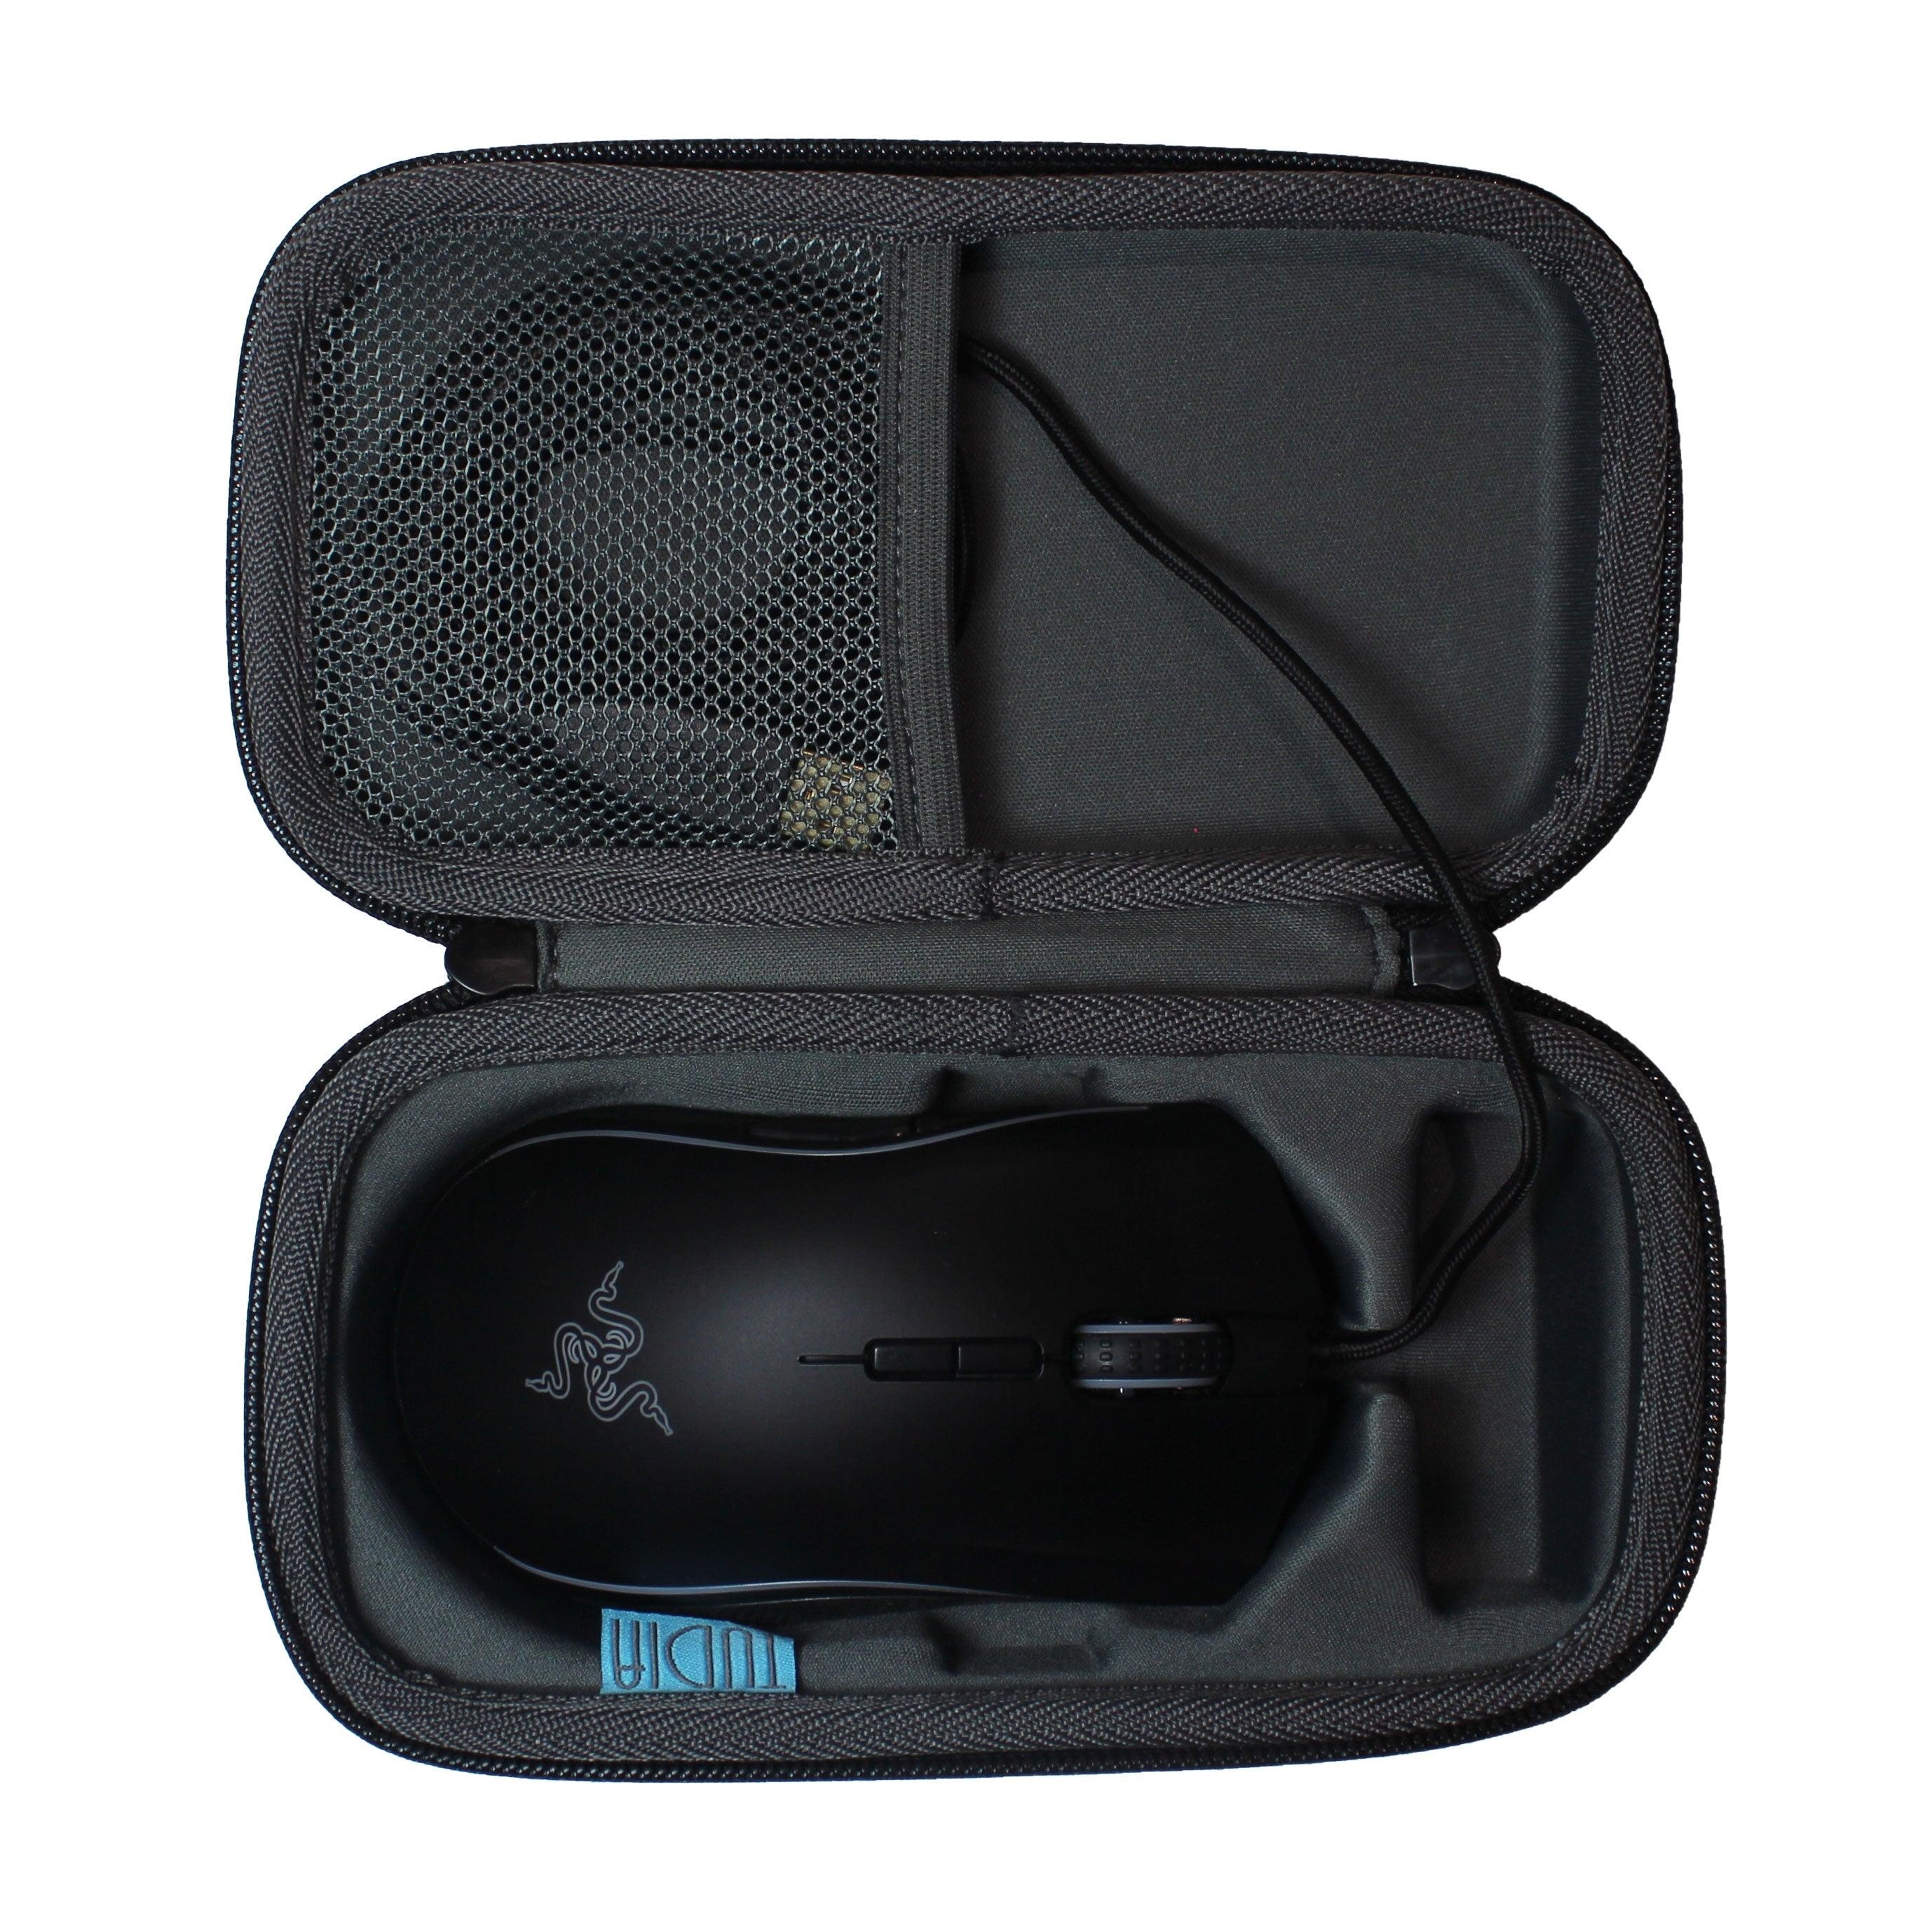
EVA Storage Case for Razer Mamba Tournament Edition Gaming Mouse - Protective Travel Carrying Case
EVA Storage Case for Razer Mamba Tournament Edition Gaming Mouse - Protective Travel Carrying Case Description: Protect your Razer Mamba, Razer Mamba Elite, or Razer Mamba Tournament Edition Gaming Mouse with this premium EVA hard travel case. Specifically designed to fit these models, this durable case offers top-notch protection, keeping your gaming mouse safe from shocks, dust, and water damage. Made from high-quality EVA materials, the case ensures your device stays dry and shielded from bumps, dents, and scratches, making it an essential accessory for both travel and daily use. This compact and portable case is perfect for gamers on the go, fitting easily into your backpack or luggage without taking up much space. Inside, you'll find a convenient inner mesh pocket that provides additional storage for your cables and other small accessories, keeping everything organized and within easy reach. Please note that this product includes the EVA case only; the Razer Mamba gaming mouse and accessories are not included. With its robust construction and thoughtful design, this case is the ideal solution for protecting your gaming gear wherever you go. Compatible Models: Compatible with Razer Mamba, Razer Mamba Elite, Razer Mamba Tournament Edition Gaming Mouse Features: For sale is the CASE ONLY. Gaming mouse and accessories are NOT included. Premium Material : Made from high quality EVA materials, the case is shockproof, dust-proof and water resistant to keep your home workout equipment dry and protected from damage Compact Size : The portable EVA case is small in size and convenient for traveling or daily use. Inner Mesh Pocket : Additional mesh compartment provides extra storage for your cables and other accessories.
Brand: TUDIA
Category: Electronics > Electronics Accessories > Computer Components > Input Device Accessories > Mice & Trackball Accessories > Mice & Trackball Carrying Cases